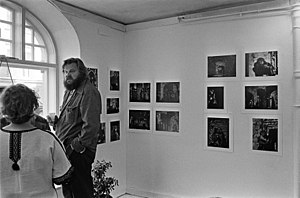
Martti Talvela
Martti Talvela ca. 1970.
Martti Olavi Talvela var en finsk operasanger.